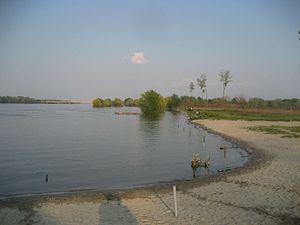
Ilok est une ville et une municipalité de Croatie, située dans le comitat de Vukovar-Syrmie. Au recensement de 2011, la ville comptait 5 072 habitants et la municipalité 6 767.